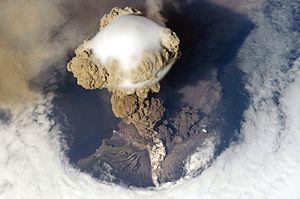
Geologi
Vulkanudbrud på øen Matua i Kurilerne fotograferet i sommeren 2009 fra rummet.
Geologi er en geovidenskab, der som emne har den faste jordklode med dens bjergarter og jordarter og disses sammensætning, dannelse og omdannelse gennem tiden. Geologi beskæftiger sig med jordklodens materialer, med de processer som danner materialerne og med de lange tidsrum, gennem hvilke processerne virker. Indenfor geologien studeres også solsystemets klippeplaneter og måner, fx Mars og Månen. Den geologiske videnskab overlapper de andre geovidenskaber, fx hydrologi, geofysik og meteorologi, samt biologi, gennem underdisciplinen palæontologi, studiet af fortidens dyr og planter.